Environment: real
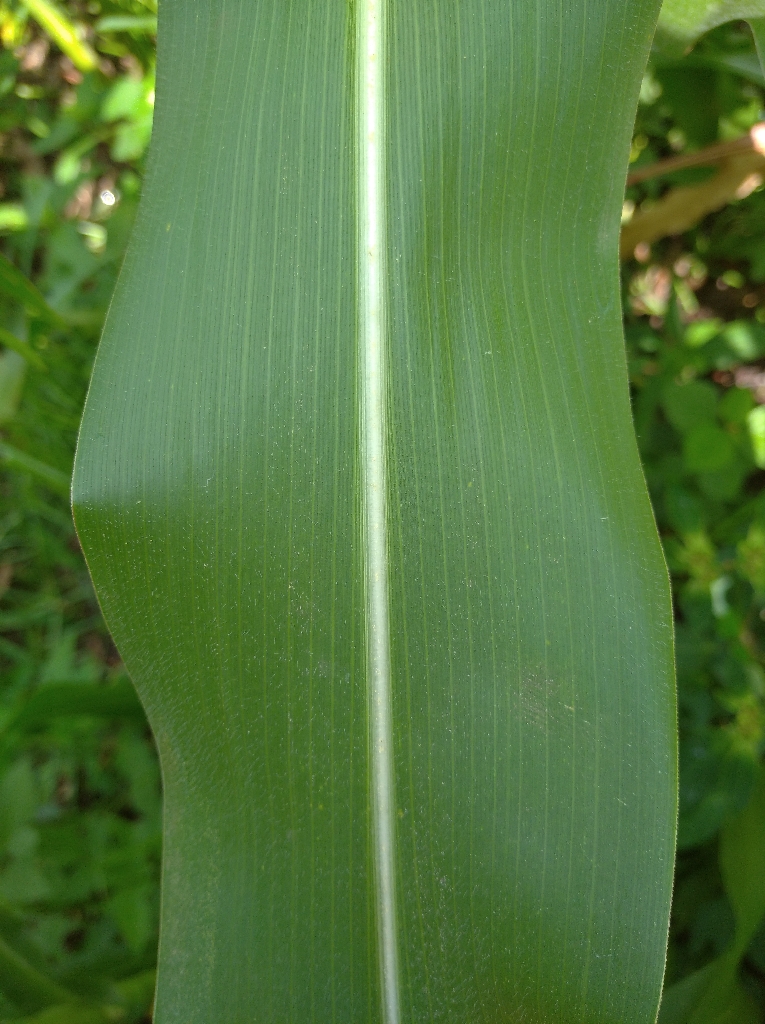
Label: healthy